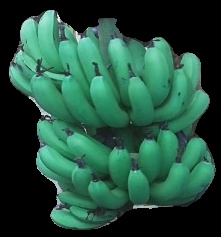
Variety: pachbale
Grade: grade3